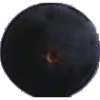
Label: blue_grape